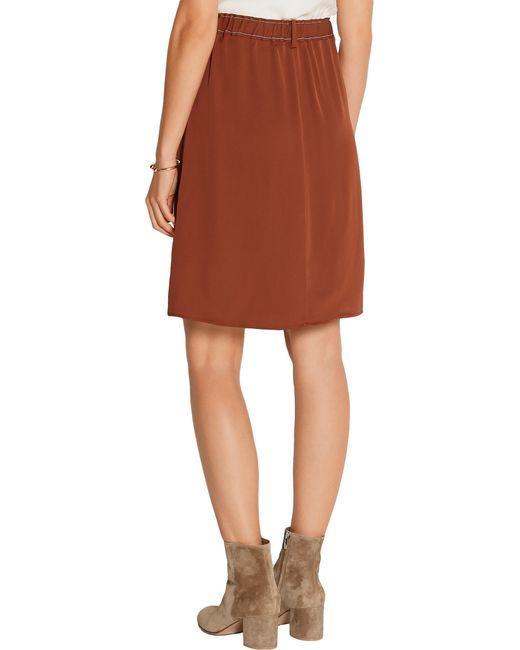
braunes Loose Fit Damenhemd über dem Knie